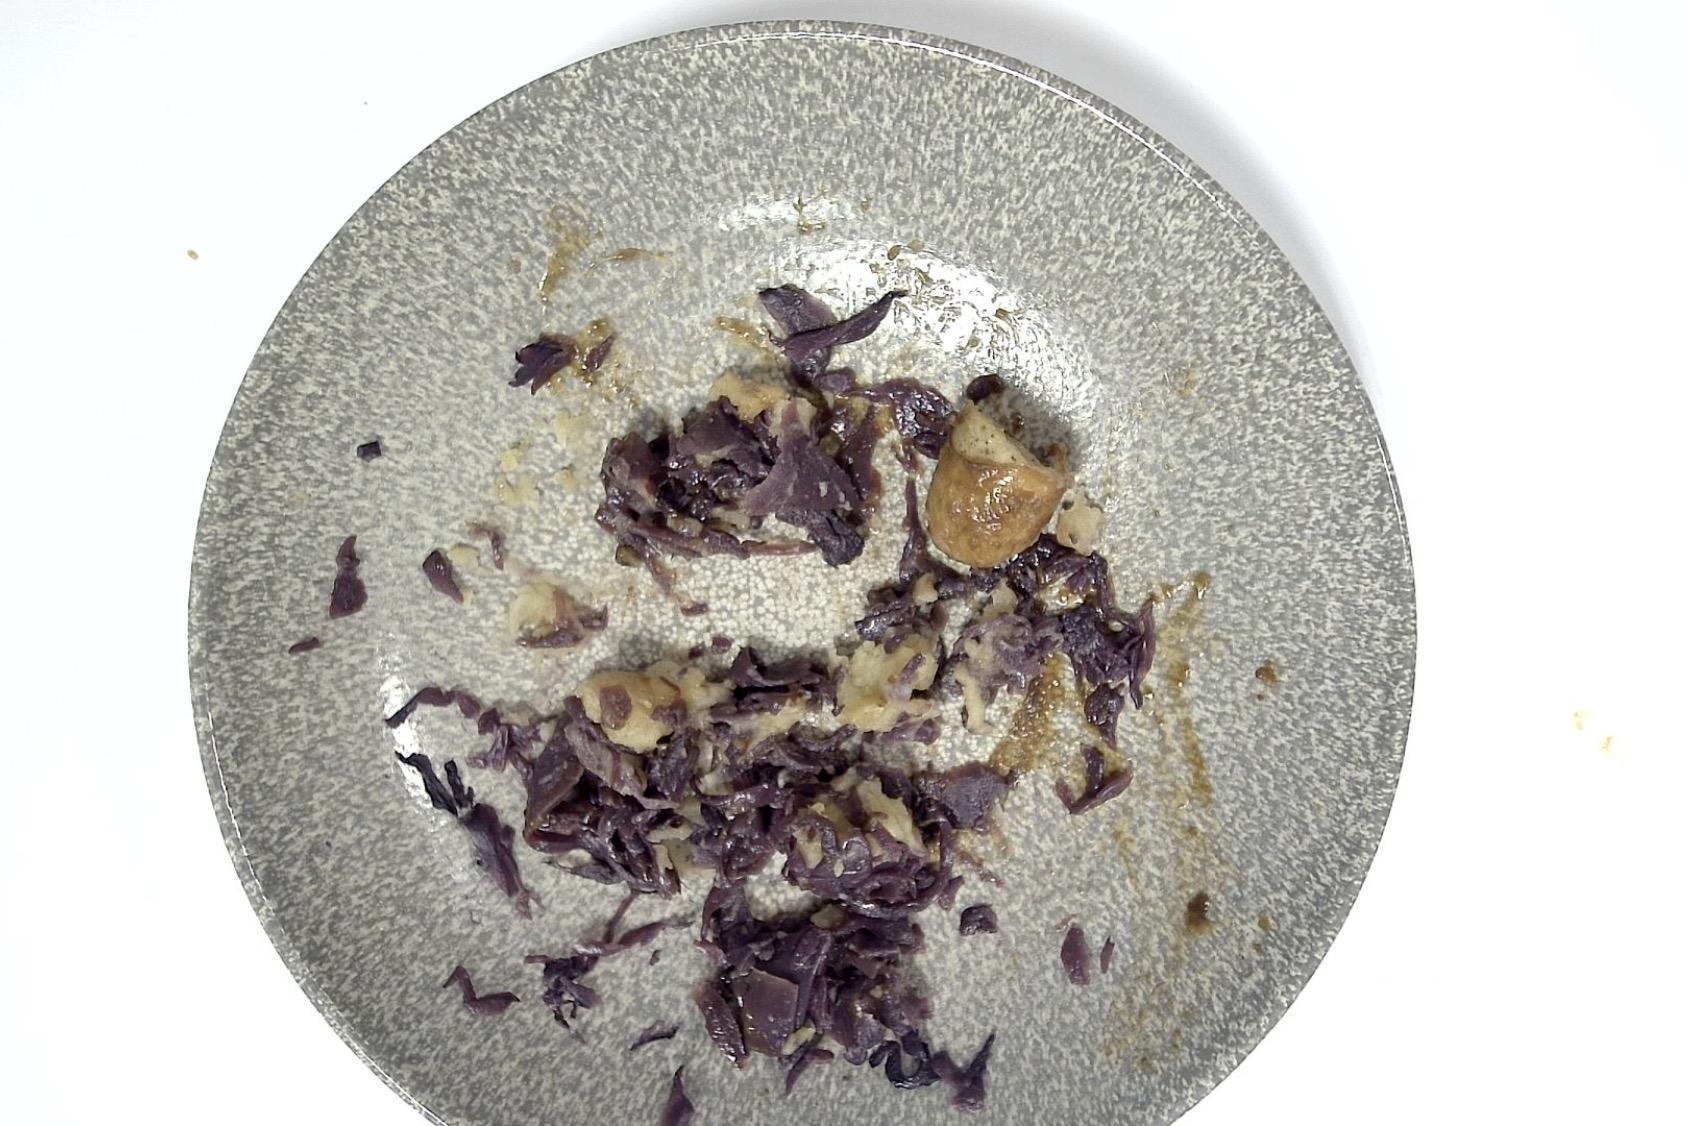
Gericht: Rostbratwurst mit Rotkohl , Kartoffelpüree , Braune Sauce
Portionsgröße: Normale Portion
Zutaten: Kartoffelpüree , Rotkohl, Braune Sauce , Rostbratwurst
Gewicht vorher: 300 g
Kalorien vorher: 360,980 kcal
Gewicht nachher: 214 g
Kalorien nachher: 257,499 kcal